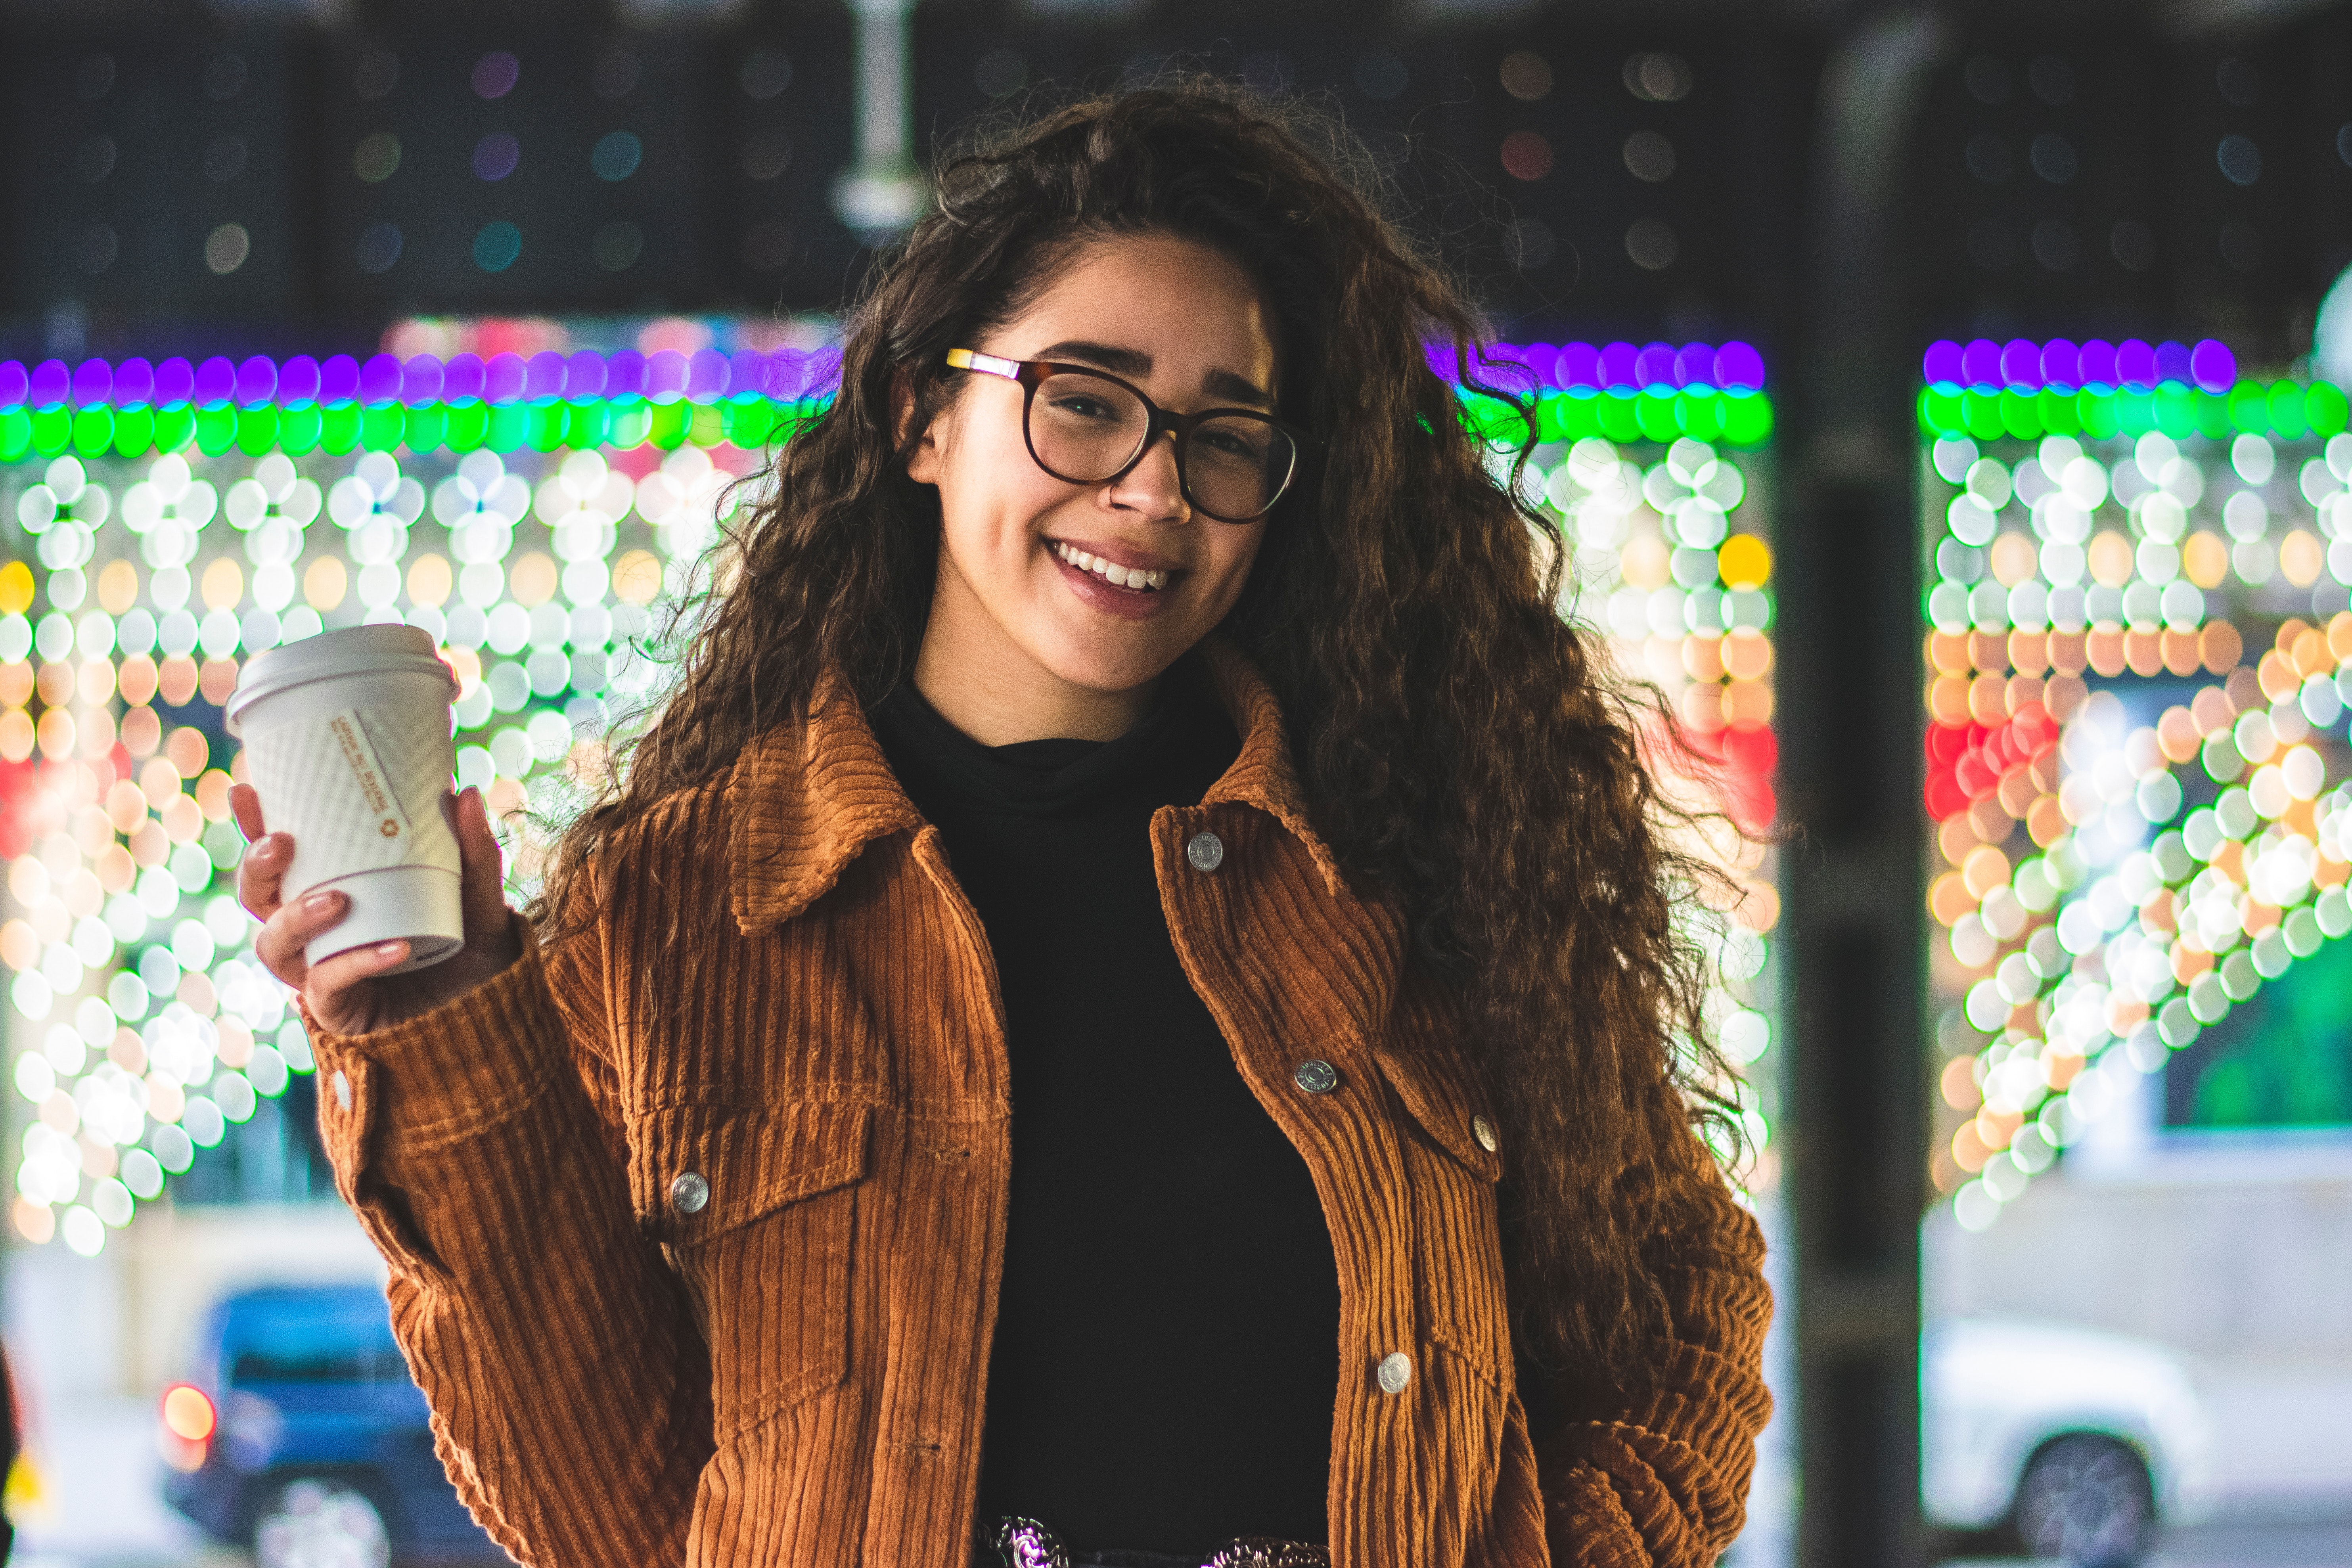
eyewear, glasses, fun, yellow, fashion, smile, cool, long hair, sunglasses, brown hair, photography, hand, textile, vision care, street fashion, performance, fur, vacation, happy, party